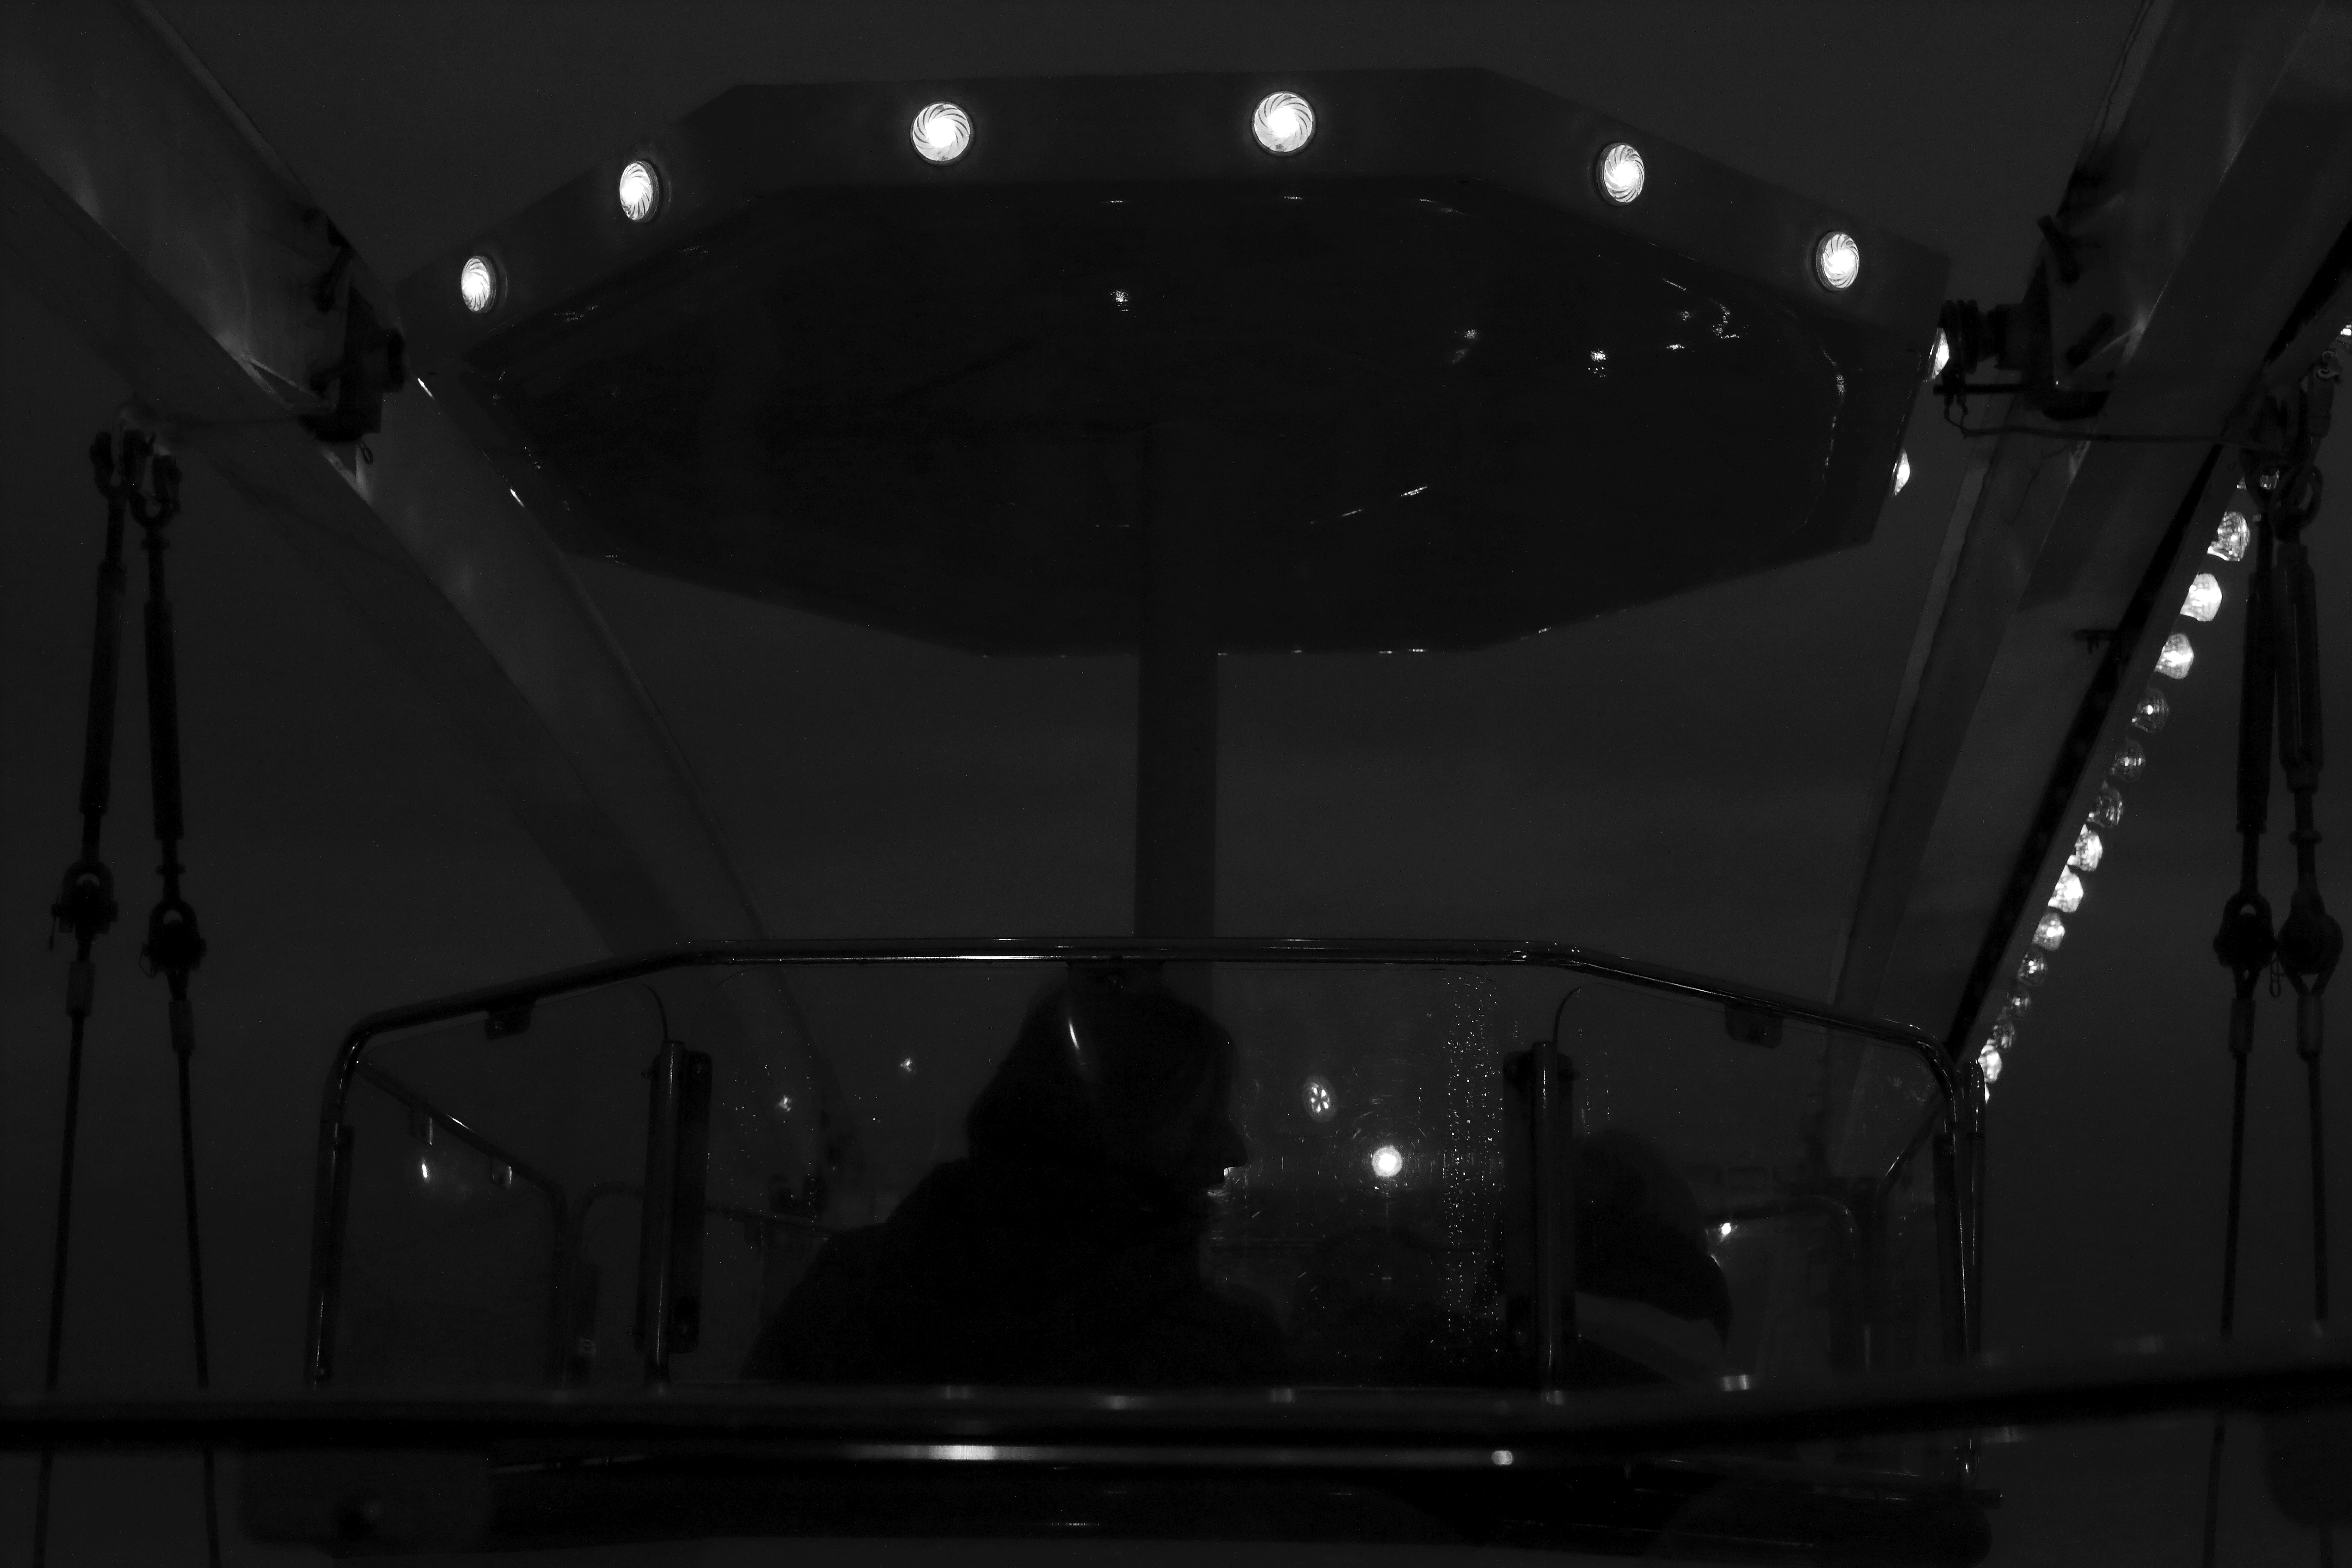
light, black and white, white, night, photography, glass, vehicle, darkness, black, monochrome, christmas, lighting, bw, blackandwhite, blackwhite, stage, germany, deutschland, alemania, allemagne, sw, schwarzweiss, schwarzweis, xmas, shape, christmastree, fair, weihnachten, germania, schwarzweissfotografie, schwarzweisfotografie, weihnachtsbaum, halle, hallesaale, saxonyanhalt, sachsenanhalt, weihnachtsmarkt, christmasfair, xmasfair, monochrome photography, single lens reflex camera